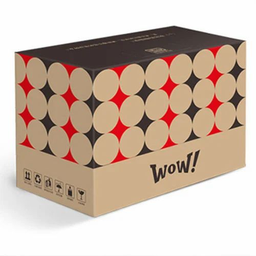
Label: cardboard